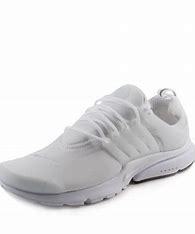
Brand: Nike
Model: Air Presto Essential